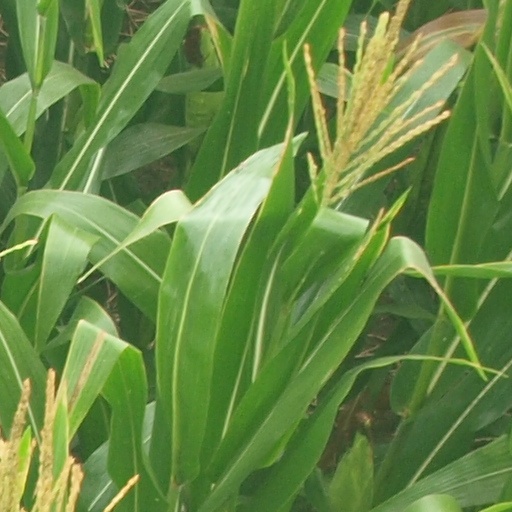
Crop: maize; corn